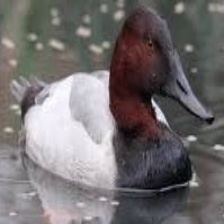
Species: CANVASBACK
Scientific name: AYTHYA VALISINERIA
ImageNet parent category: drake